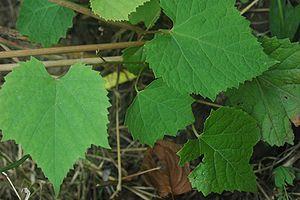
Vitis amurensis ou vigne de l'Amour est une espèce d'arbrisseaux sarmenteux de la famille des Vitaceae, poussant dans une région au climat subarctique de l'Extrême-Orient. Elle est cultivée pour ses raisins de cuve depuis l'entre-deux-guerres.
La viticulture est l'activité agricole consistant à cultiver une certaine variété de vigne produisant un fruit pour la consommation humaine : le raisin. Les vignes cultivées en viticulture sont des cultivars de sous-espèces du genre Vitis dénommés cépages.